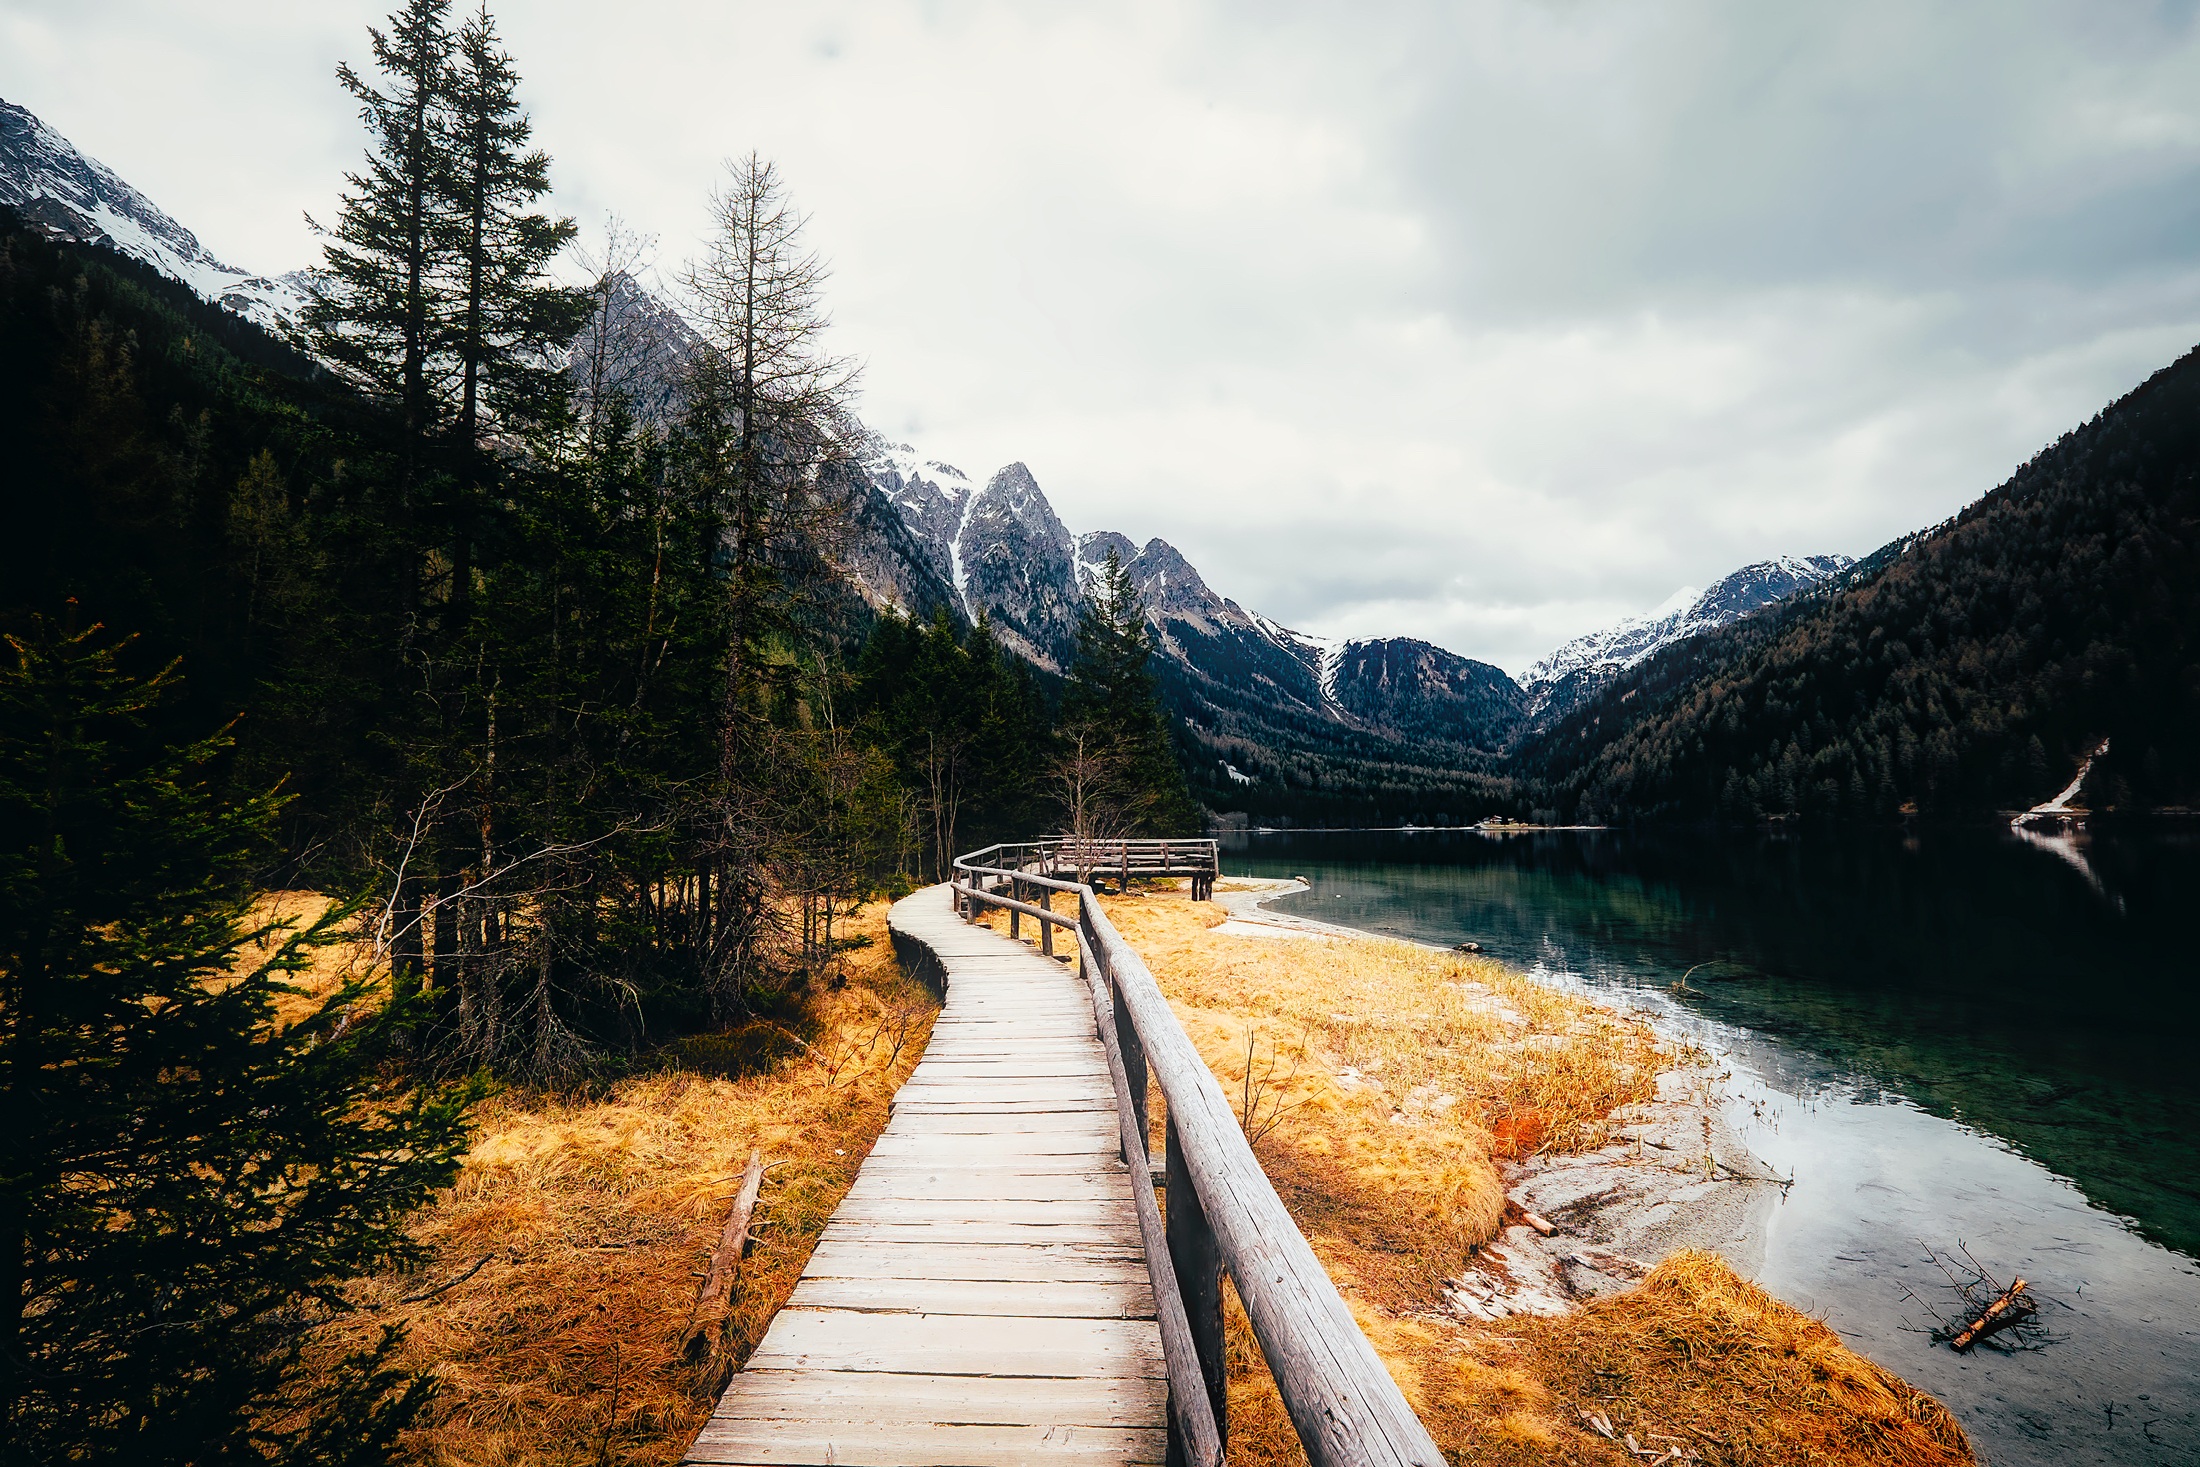
landscape, water, nature, forest, wilderness, mountain, snow, sky, boardwalk, morning, lake, river, valley, mountain range, country, rural, autumn, italy, reservoir, season, trees, outdoors, woods, hdr, clouds, mountains, alps, reflections, loch, landform, mountain pass, walking trail, geographical feature, mountainous landforms